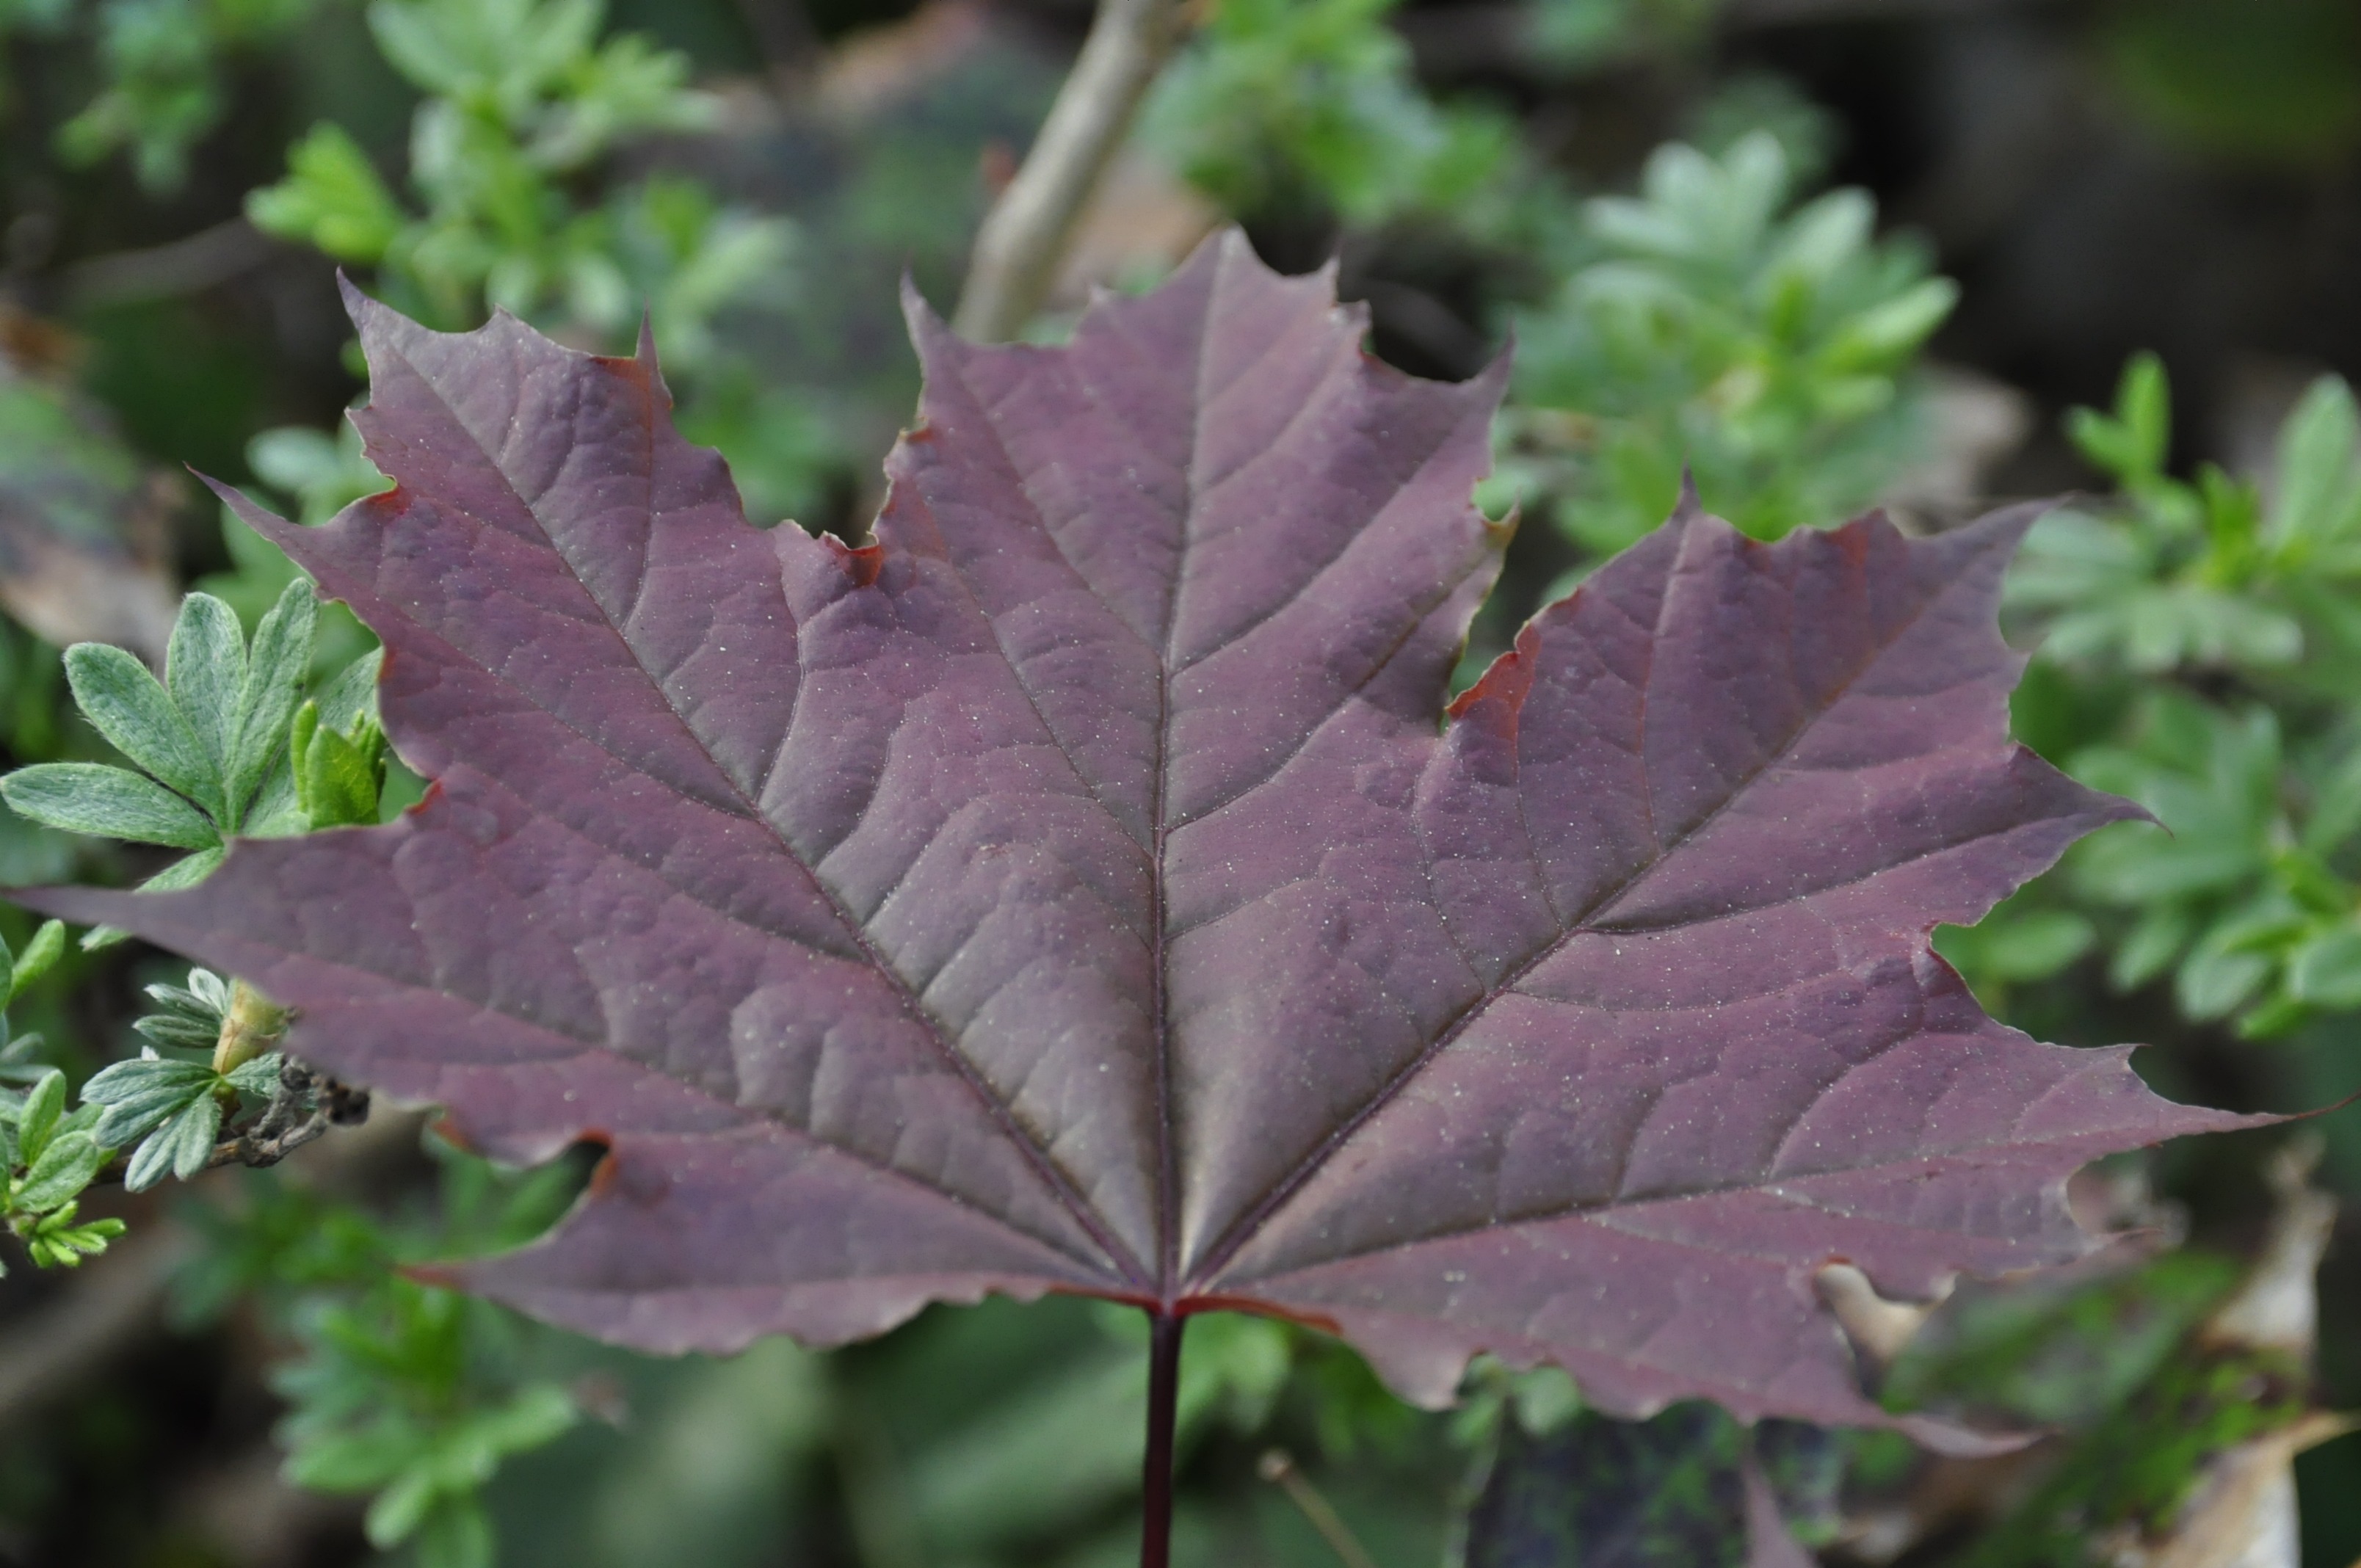
tree, nature, plant, leaf, autumn, subshrub